2022 Ottawa municipal election

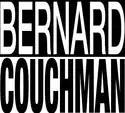
Campaign logo

Bernard Couchman, 43, is a businessman and perennial candidate. He ran for mayor in the 2014 and 2018 elections.